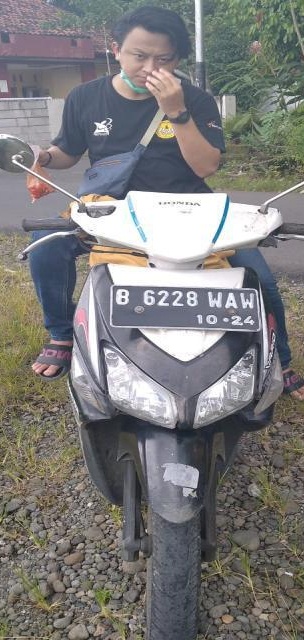
person-with-helmet: 0
person-without-helmet: 1